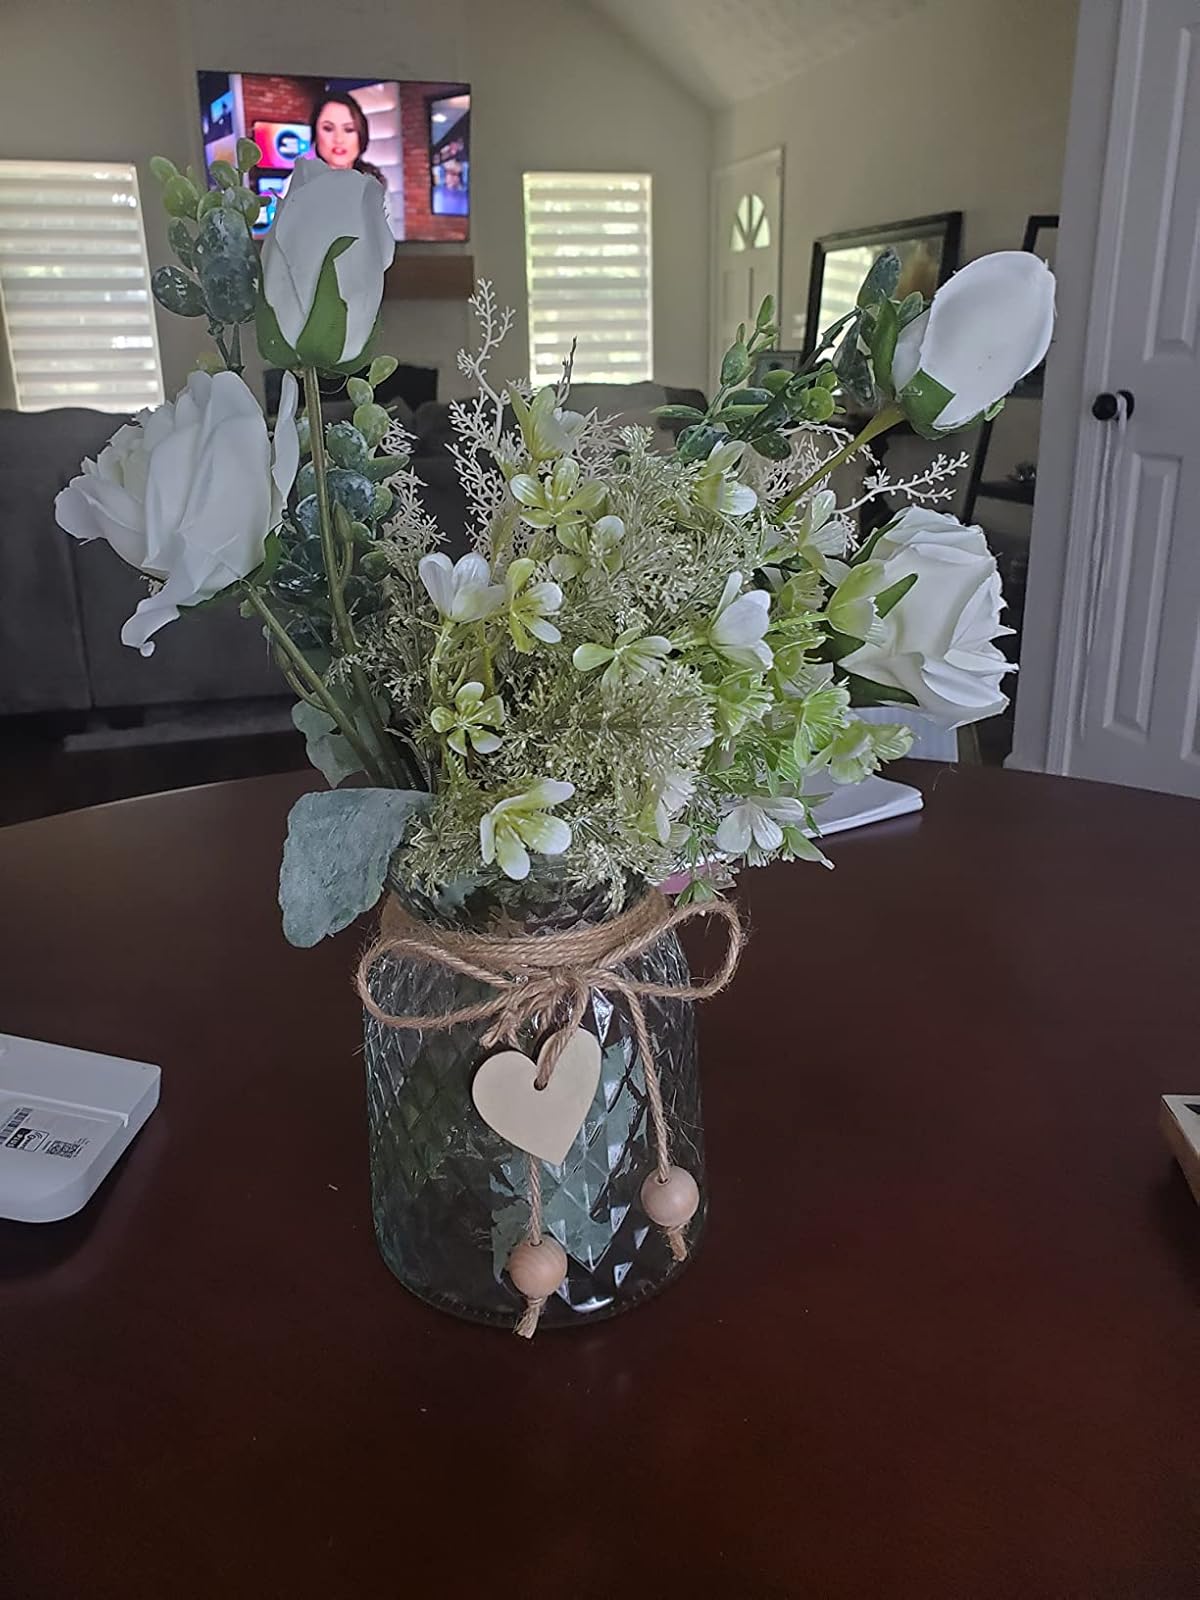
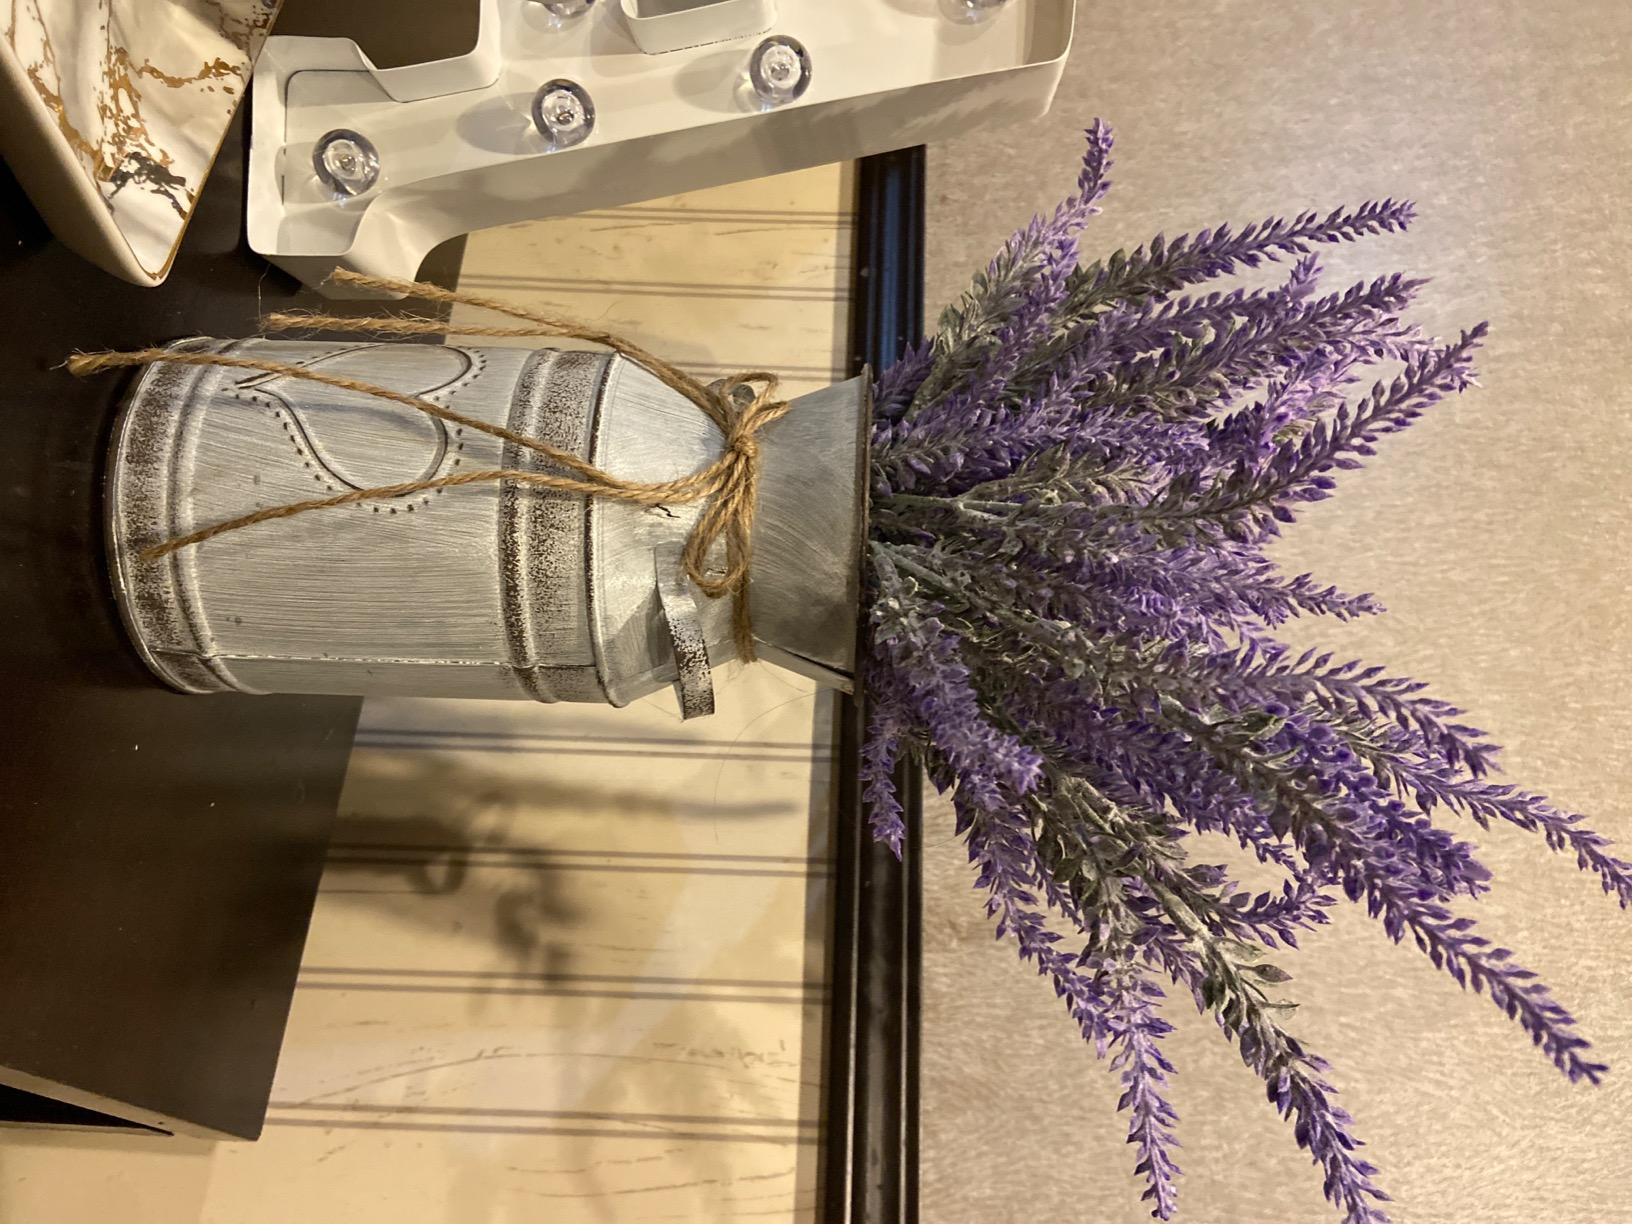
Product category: vase
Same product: no